Mat (profanity)

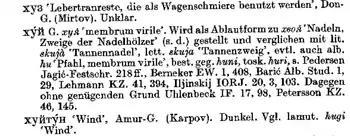
The mat-word "хуй" ("khuy") in Max Vasmer's ("Etymological Dictionary of the Russian Language"). Heidelberg, 1950–1958

Mat ("matershchina" / "materny yazyk") is the term for vulgar, obscene, or profane language in Russian and some other Slavic language communities.